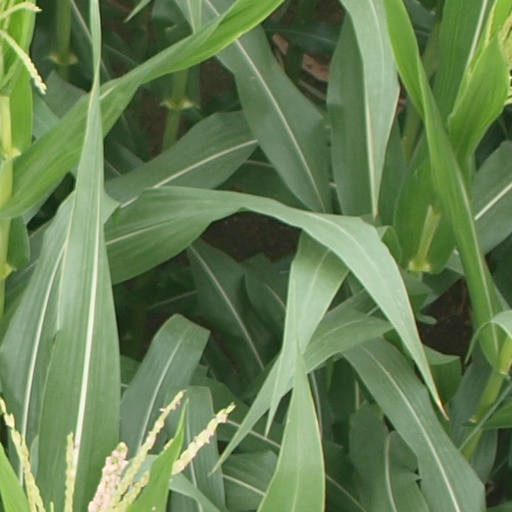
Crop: maize; corn